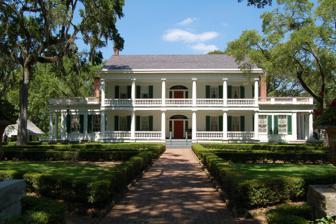
Building: Rosedown Plantation
Country: United States of America
Year built: 1835
United States historic place Rosedown Plantation U.S. National Register of Historic Places U.S. National Historic Landmark District Rosedown Plantation Show map of Louisiana Show map of the United States Location 12501 La. Hwy. 10 , Saint Francisville , West Feliciana Parish, Louisiana Coordinates 30°47′46″N 91°22′15″W / 30.796015°N 91.370945°W / 30.796015; -91.370945 Area 371 acres (150 ha) Built 1835 Architectural style Federal, Greek Revival NRHP reference No. 01000765 Significant dates Added to NRHP August 7, 2001 Designated NHLD April 5, 2005 Rosedown Plantation State Historic Site is an 8,000-square-foot (740 m 2 ) historic home and former plantation located in St. Francisville , Louisiana , United States . Built in 1835 by Daniel and Martha Turnbull, it is one of the most documented and intact plantation complexes in the Southern United States . It is known for its extensive formal gardens surrounding the house. House and grounds Architecture Sited on the highest point of the plantation at the edge of a bluff on Alexander Creek, Daniel Turnbull contracted with carpenter Wendell Wright to construct a house in the transitional Federal - Greek Revival – style designed by an unknown architect. Built of cypress and cedar milled primarily onsite, the westward facing five bay, two-story house features a two-story gallery with smooth Doric columns and a bulbous vase like balustrade , matching fluted pilasters and a Doric entablature . At the center of the house, both upstairs and down, is a Federal-style elliptical arch doorway with six horizontal panels, distinguished by boldly formed fluting, a layered entablature, a keystone, and leaded patterns superimposed on the glass. The fanlight features a series of loops in a radial design, while the side lights feature ovals and roundels. T.S. Williams added one-story brick side wings to the north and south of the building in 1845, with Greek-style end porticoes. The south elevation has a three-column Doric portico spanning its width, while the north wing, though larger of the two, has only a two-column portico. The columns at the end of both wings are fluted while the pilasters are smooth, and the Doric entablature and eave treatment match the main block. Each wing is topped by a balustrade with balusters similar in shape to those on the gallery, while the main block's side elevations feature a wooden fan design in the gable peaks. The eastern-facing rear elevation has a small room on each side of a porch set under a shed roof. Interiors Rosedown's floorplan is in the French or Early Louisiana design in contrast to the American scheme of a hall through the center of the house. The plan has a main entrance hall, decorated with block-printed wallpaper by Joseph Dufour et Cie of Paris, with an elliptical mahogany staircase to the second floor, a parlor to the right, music room to the left, and an office, butler's pantry and dining room in the rear that features a punkah . Upstairs are the family bedrooms. The north wing houses a guest bedroom with an en-suite bathroom that features an early form of a shower supplied with water from a cistern on the roof. The bedroom was built to house a suite of furniture that was originally to have been installed in the Lincoln Bedroom at the White House for the presidency of Henry Clay . Clay lost the election in 1844, and Daniel Turnbull, a Clay supporter, purchased the 13-foot-tall rosewood Gothic Revival bed. The bed was found in the room for over 150 years until the last private owner of Rosedown sold it to the Dallas Museum of Art for $450,000. The south wing houses a library that Turnbull utilized as an office for his oversight of the plantation. The home was furnished with imported goods from Philadelphia, New Orleans, and Europe. Most of the furnishings remained with the house during the years after the American Civil War , and a large percentage of original pieces are still displayed at Rosedown, including a tapestry stitched by Martha Washington . Grounds The grounds of Rosedown are currently composed of 371 acres (150 ha) with the focal point being the 18 acres (7.3 ha) of ornamental gardens that were inspired by the great formal gardens of France , Italy , and England that were visited by the Turnbulls on their European Grand Tour . One of the few privately maintained formal gardens in the United States, they were overseen by amateur horticulturalist Martha Turnbull, who kept a detailed garden diary during her 60-year tenure at Rosedown. The gardens began before the house's construction, and in 1836, there are records showing the purchase of camellias, azaleas, and other plants from William Prince & Sons in New York. Rosedown Plantation in 2008, viewed from the 660-foot- oak (200 m) tree allée Rosedown Garden gazebo The landscaped gardens are accessed through a Greek-Revival wooden gate at the head of a 660-foot-long (200 m) oak allée or tree avenue that terminates at a large oval forecourt with a diamond yaupon holly parterre flanked by two water oaks in front of the house. The unique length of the allée reflected a 19th-century land survey technique when the property was measured with 66-foot long chains , meaning that the allée is ten chains long. Eight white marble Italian sculptures on brick pedestals accent the allée. However, these are not original to the landscape. The previous owner removed the twelve statues that the Turnbulls purchased in Italy in 1851, and the eight now found are close approximations of the originals. Flanking the allée are both Baroque gardens with formal geometrical landscaping, as well as English style gardens with meandering paths that include now rare varieties of plants. The sunniest and most open area of the gardens is what is referred to as the Flower Garden, located to the southwest of the house. Planted with several varieties of roses, the layout combines rectangular forms with irregular, curved paths and ornamented with one of three latticed gazebos with onion-domed roofs found on the property. Nearby is an underground hothouse (heated greenhouse) and brick tool shed that had at one time been connected to a greenhouse which is no longer extant. The other two gazebos center the extensive gardens on each side of the allée and are placed directly opposite each other to imply a cross-axis. The gardens were restored in 1956 by landscape architect Ralph Ellis Gunn, whose sensitive renovations included adding a reservoir to the southeast of the house and fountains to complement the existing gardens. Near the main house are several ancillary buildings, including a Greek temple-style doctor's office, privy, milk-house, wood shed, and barn. Originally Rosedown had two wings that attached to the rear of the house. The north wing housed the kitchen that was moved up and attached to the house at an unknown date, while the south wing was added in 1859 to accommodate the Turnbulls once they turned the house over to their daughter Sarah and her family. During the restoration in 1956, the kitchen wing was removed and reconstructed near the house, while the south wing, now known as "Miss Nina's wing", was moved a few yards to the southeast to overlook the reservoir. History 19th-century Étagère from Rosedown Plantation. 19th Century Rococo Revival When Rosedown was constructed, society in and around St. Francisville was dominated by European, primarily British, settlers who became cotton planters on an enormous scale. Most of the 19th-century cotton barons in the area had requested and received their lands through the Spanish government , the titles to which remained valid after the establishment of the United States government. The parents of Martha Barrow Turnbull, who owned the land that later became Rosedown, achieved high social status in West Feliciana through their immense cotton operations, and Daniel Turnbull himself was known before the American Civil War as one of the wealthiest men in the nation. Rosedown, named for a play that the Turnbulls saw on their honeymoon , was not assembled via Spanish land grants but in a group of seven purchases made by Daniel Turnbull from the 1820s through the 1840s. At its largest, Rosedown comprised approximately 3,455 acres, mostly planted in cotton. Daniel and Martha began construction on the main house at Rosedown in November 1834, completing it six months later in May 1835, for a total cost of $13,109.20. The labor of enslaved people to construct and upkeep the plantation accrued immense wealth to Daniel Turnbull. During peak years of cotton production, Daniel enslaved 444 people, with around 250 working just at Rosedown. The couple had three children, William, Sarah, and James Daniel. James Daniel died of yellow fever in 1843 at 7. William married Caroline Butler and had two children, William and Daniel. In 1856, William drowned in a boating accident while crossing "Old River" at 27. That left their daughter Sarah, who had married James Pirrie Bowman from nearby Oakley Plantation , to inherit the plantation. The Bowmans moved into Rosedown and had ten children, eight girls, and two boys. Martha and Daniel Turnbull retired to a wing in the back of the house in 1859 to accommodate Bowman's growing family. Daniel died in 1861, the same year Louisiana joined the Confederacy and declared war against the United States. The war ravaged Rosedown and two other Turnbull plantations. Martha Turnbull managed Rosedown after the war. No longer able to operate on the free labor of enslaved people, the family relied on the labor of 250 sharecroppers . 20th-century Rosedown Plantation in 1934 Martha Turnbull died in September 1896, leaving Sarah in sole possession of Rosedown. After Sarah died in 1914, Sarah's four unmarried daughters, Corrie, Isabel, Sarah, and Nina, took over the plantation. In the 1920s, they opened the house to tourists interested in the remnants of the prosperous cotton culture . The sisters sacrificed to hold Rosedown, and when Nina, the last surviving sister, died in 1955, no bills or mortgages were outstanding on the property; they still had 3,000 acres of land and the house with all its furnishings. The family was Episcopalian and are interred at the Grace Church Cemetery in St. Francisville. After Nina's death, Rosedown passed to her nieces and nephews, who sold the plantation in 1956, to oil heiress Catherine Fondren Underwood, an enthusiastic amateur horticulturalist, and her husband, Milton Underwood. The Underwoods began an eight-year, $10-million restoration to restore the house and formal gardens to their former grandeur while the plantation functioned as a working cattle farm. The house was opened to the public in 1964. 21st-century Rosedown Plantation was purchased in 2000 by the Louisiana Office of State Parks as a state historic site to illustrate plantation life in the 1800s. The plantation was declared a National Historic Landmark in 2005. Cultural references In South and West: From a Notebook , Joan Didion writes that Ben Toledano's wife suggested she visit the Rosedown Plantation as well as the Asphodel Plantation , the Oakley Plantation and Stanton Hall to better understand the culture of the Southern United States . See also List of Louisiana state historic sites Audubon State Historic Site (Oakley Plantation), also in West Feliciana Parish In East Feliciana Parish: Centenary College of Louisiana at Jackson ; Centenary State Historic Site Port Hudson State Historic Site & (in neighboring East Baton Rouge Parish) Port Hudson National Cemetery List of National Historic Landmarks in Louisiana List of plantations in Louisiana References